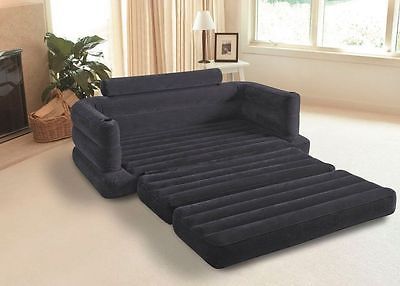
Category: sofa